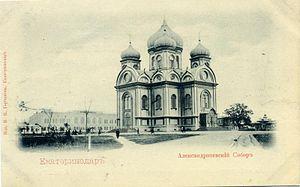
La cathédrale militaire du prince Saint-Alexandre-Nevski est la principale église orthodoxe de la ville de Krasnodar, détruite en 1932 et reconstruite en 2003-2006.